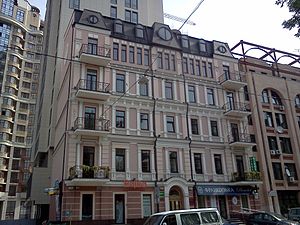
Danmarks ambassade i Kiev
Danmarks ambassade i Kiev
Danmarks ambassade i Kiev er den diplomatiske repræsentation af Danmark i Ukraine.